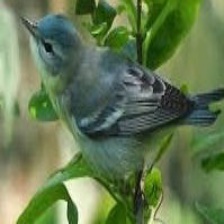
Species: NORTHERN BEARDLESS TYRANNULET
Scientific name: CAMPTOSTOMA IMBERBE